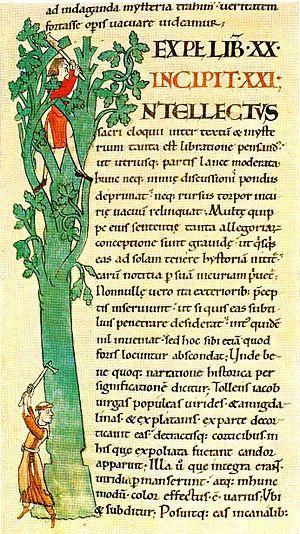
L'enluminure romane désigne la décoration des manuscrits propre à l'art roman. Ce style se développe en France au cours du début du XIᵉ siècle pour s'étendre à la quasi-totalité de l'Europe occidentale chrétienne. Elle disparait pour laisser place à l'enluminure gothique à la fin du XIIᵉ siècle en France et en Angleterre, mais seulement au cours du XIIIᵉ siècle en Allemagne par exemple.
Les Morales sur Job de Cîteaux sont un manuscrit enluminé datant du début du XIIᵉ siècle, réalisé à l'abbaye de Cîteaux. Le manuscrit se trouve à la Bibliothèque municipale de Dijon. Il est célèbre pour les lettrines historiées chargées d'humour présentes dans les marges du texte.